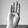
ASL letter: B